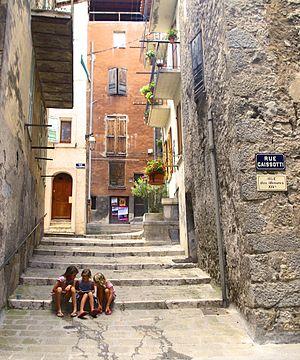
à Puget-Théniers
Puget-Théniers est une commune française située dans le département des Alpes-Maritimes en région Provence-Alpes-Côte d'Azur. Ses habitants sont appelés les Pugetois.